Bird visual acuity rendering: 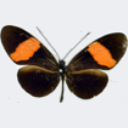
Butterfly visual acuity rendering: 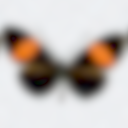
Species: erato
Subspecies: hydara
Sex: female
View: dorsal
Hybrid status: subspecies synonym
Locality: Muchuchachi VEN ME
Coordinates: 8.15, -71.333